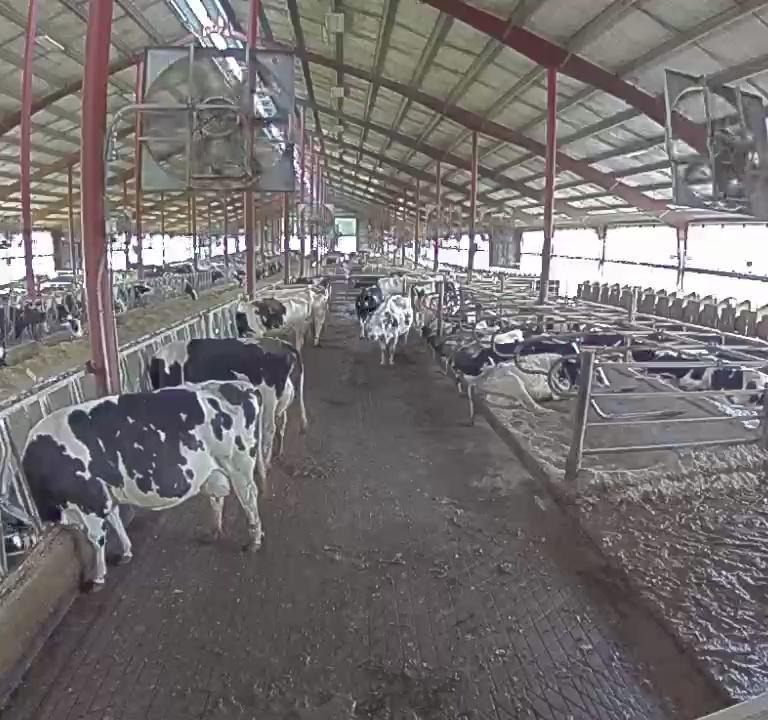
Number of cows: 9